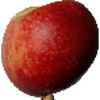
Label: Nectarine 1